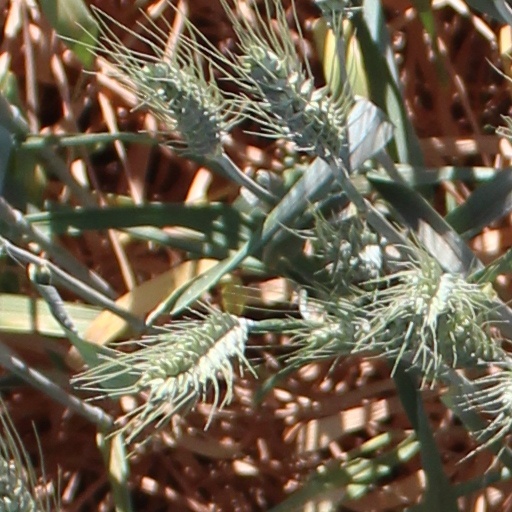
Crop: wheat